Elephant bird

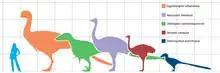
Size of "Aepyornis maximus" (center, in purple) compared to a human, a common ostrich ("Struthio camelus," second from right, in maroon), and several non-avian theropod dinosaurs. Grid spacings are 1.0 m.

Elephant birds were large sized birds (the largest reaching tall in normal standing posture) that had vestigial wings, long legs and necks, with small heads relative to body size, which bore straight, thick conical beaks that were not hooked. The tops of elephant bird skulls display punctuated marks, which may have been attachment sites for fleshy structures or head feathers. "Mullerornis" is the smallest of the elephant birds, with a body mass of around , with its skeleton much less robustly built than "Aepyornis". "A. hildebrandti" is thought to have had a body mass of around . Estimates of the body mass of "Aepyornis maximus" span from around to making it one of the largest birds ever, alongside "Dromornis stirtoni" and "Pachystruthio dmanisensis". Females of "A. maximus" are suggested to have been larger than the males, as is observed in other ratites.